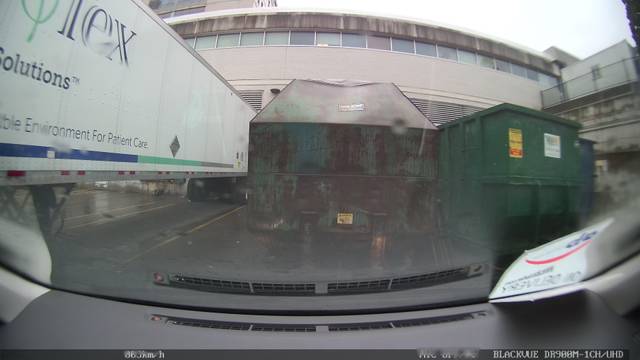
Region: Canada
Coordinates: 43.77, -79.363